Omeo & District Football League

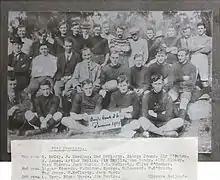
Swifts Creek's 1919 ODFA premiership team; note the variety of club jumper designs, all significantly different from the current design

The "Omeo District Football Association (ODFA)" was formed in 1899, replacing the "Noble Explosives Cup". The competition ran under this name from 1899 to 1907, then from 1914 to 1921. Clubs that competed in the ODFA over this time were Cassilis, Omeo, Benambra, Swifts Creek, and Ensay, although only Omeo played in every season that the ODFA was operational. After a year's absence in 1922, the competition would relaunch in 1923 as the Omeo District Football League. Further discussion is included below on the interaction between the ODFA and the Tambo Valley Football Association during their overlapping years of operation between 1907 and 1921.